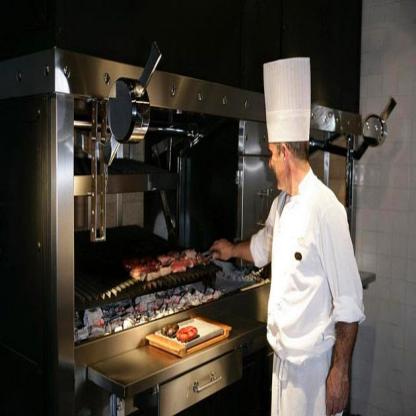
Scene: Indoor